Hiranandani Gardens, Mumbai

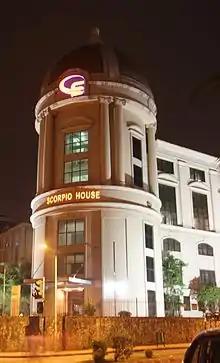
Scorpio House (né Bayer house)

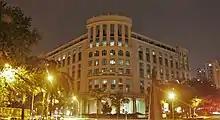
CRISIL House on the Central avenue.

Scorpio House is situated opposite Galleria and houses the headquarters of Scorpio Marine Management India Pvt. Ltd. Constructed in 1995, the building is spread over . This building was earlier called Bayer House and was the headquarter of Bayer India limited from 1995 to 2013. In 1995, Bayer India acquired the building for (including the cost of land, building and fixtures). Bayer India sought to sell the building in 2002 as well but the sale did not take place due to pricing issues. In 2012, Bayer India acquired office space in Hiranandani Estate in Thane and shifted its India HQ to the new location. Scorpio Marine Management acquired the Bayer House for in 2013 and shifted its India HQ to this building and renamed it "Scorpio House".